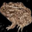
Label: frog